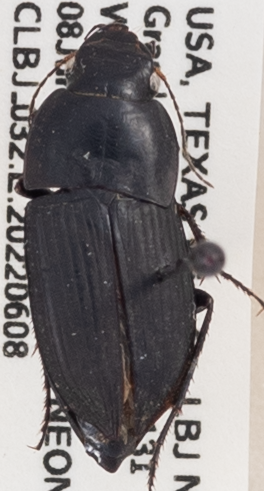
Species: Anisodactylus haplomus
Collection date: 2022-06-08
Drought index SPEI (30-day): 0.058
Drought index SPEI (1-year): -0.36
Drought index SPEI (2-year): -0.304